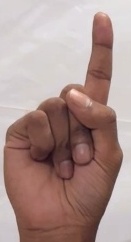
ASL sign: 1